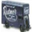
Label: truck